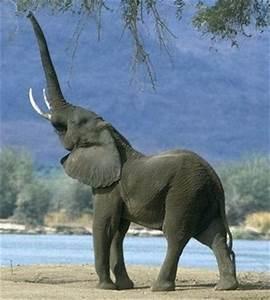
elephant